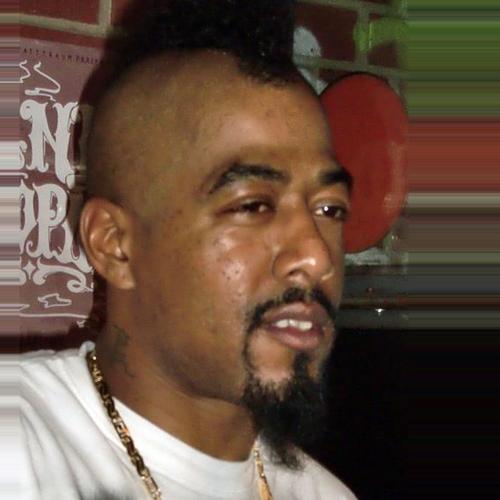
Age: 37